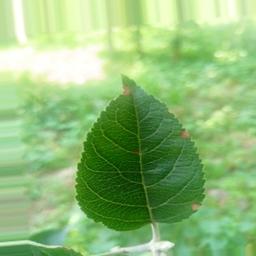
Label: Alternaria